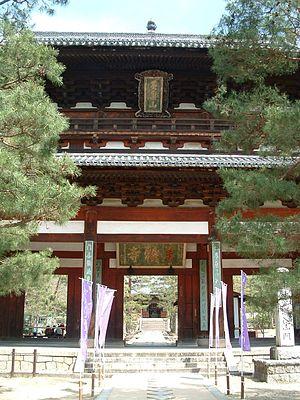
Ōbaku-san Manpuku-ji est un temple situé à Uji. C'est le temple de tête de l'école du bouddhisme zen japonaise Ōbaku, école à laquelle sont rattachés quelque 460 temples au Japon. Il tient son nom du temple Wanfu à Fujian en Chine. La montagne est également nommée d'après le mont Huangbo où est situé le temple chinois.